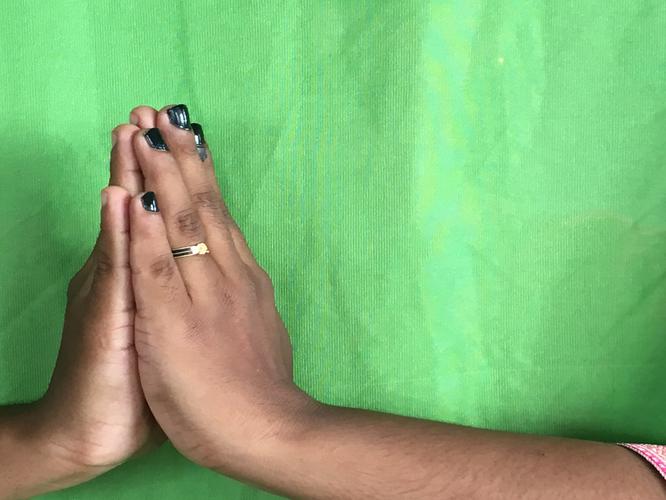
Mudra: Anjali
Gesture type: double_hand